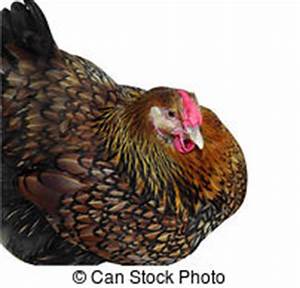
Label: chicken